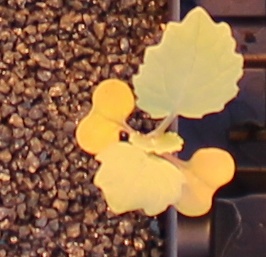
Label: Canola